CHIP (computer)

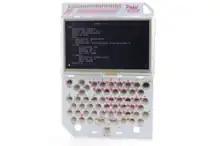
A PocketCHIP.

Pocket CHIP included a CHIP, a case with a 4.3 inch 480×272 pixel resistive touchscreen, a clicky keyboard, GPIO headers on the top of the device, GPIO soldering pads inside of the injection molded case, and a 5-hour battery. Following DIP specifications, the CHIP snapped into the case with no "screws or glues" creating a portable computer. On the lower right corner of the Pocket CHIP was a hexagonal hole that takes a standard #2 HB pencil. Inserting the pencil created a stand that allowed the Pocket CHIP to stand upright on a desk. Likewise, on the lower left is a circular hole for a pen.